Bentley Flying Spur (2005)

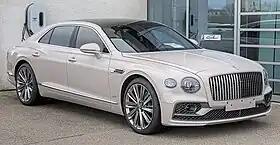

The Bentley Flying Spur, known as the Bentley Continental Flying Spur before 2013, is a full-sized luxury car produced by Bentley Motors Limited since 2005. It is the four-door saloon variant of the Bentley Continental GT two-door coupé.